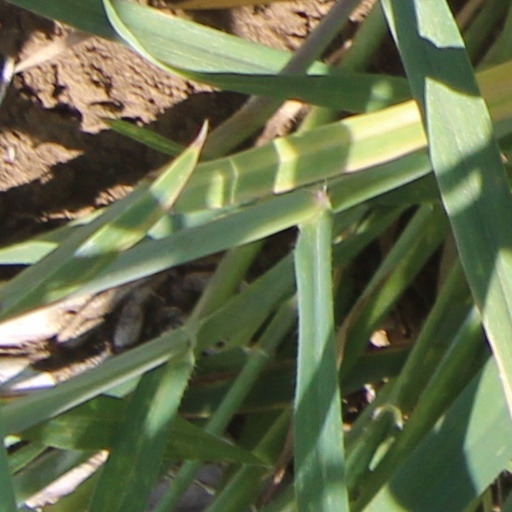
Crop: wheat